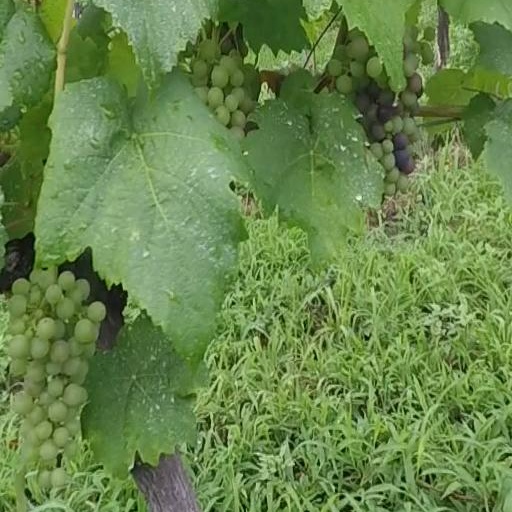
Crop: grape